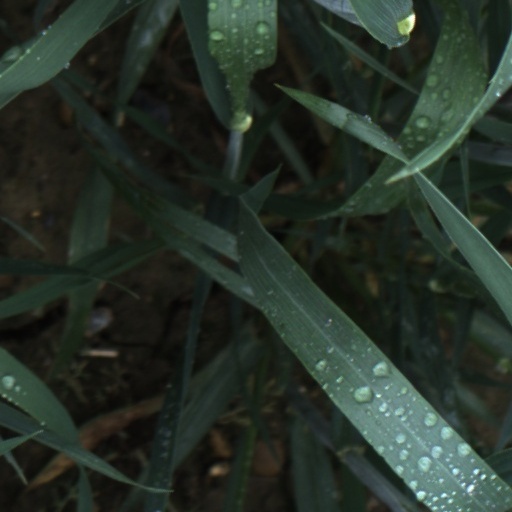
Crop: wheat